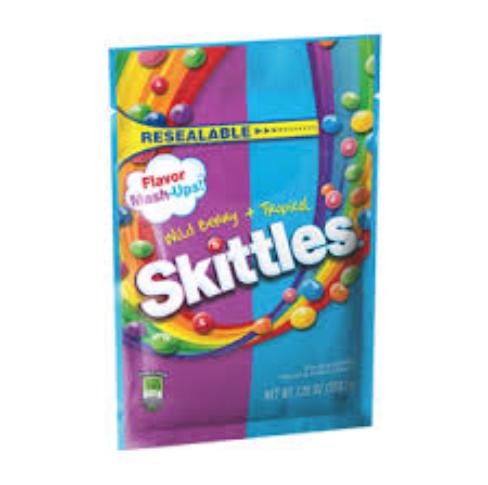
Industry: Food